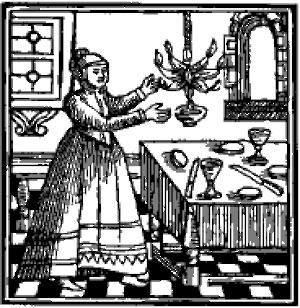
Lighting The Sabbath Lamp. Amsterdam, 1695.
La lampe de Chabbat, appelée aussi Shabbes Lamp en yiddish et Judenstern – étoile juive – en allemand, est un luminaire qui se présente sous la forme d’un lustre à huile comportant plusieurs branches placées en étoile et que l’on allume pour la célébration du Chabbat.